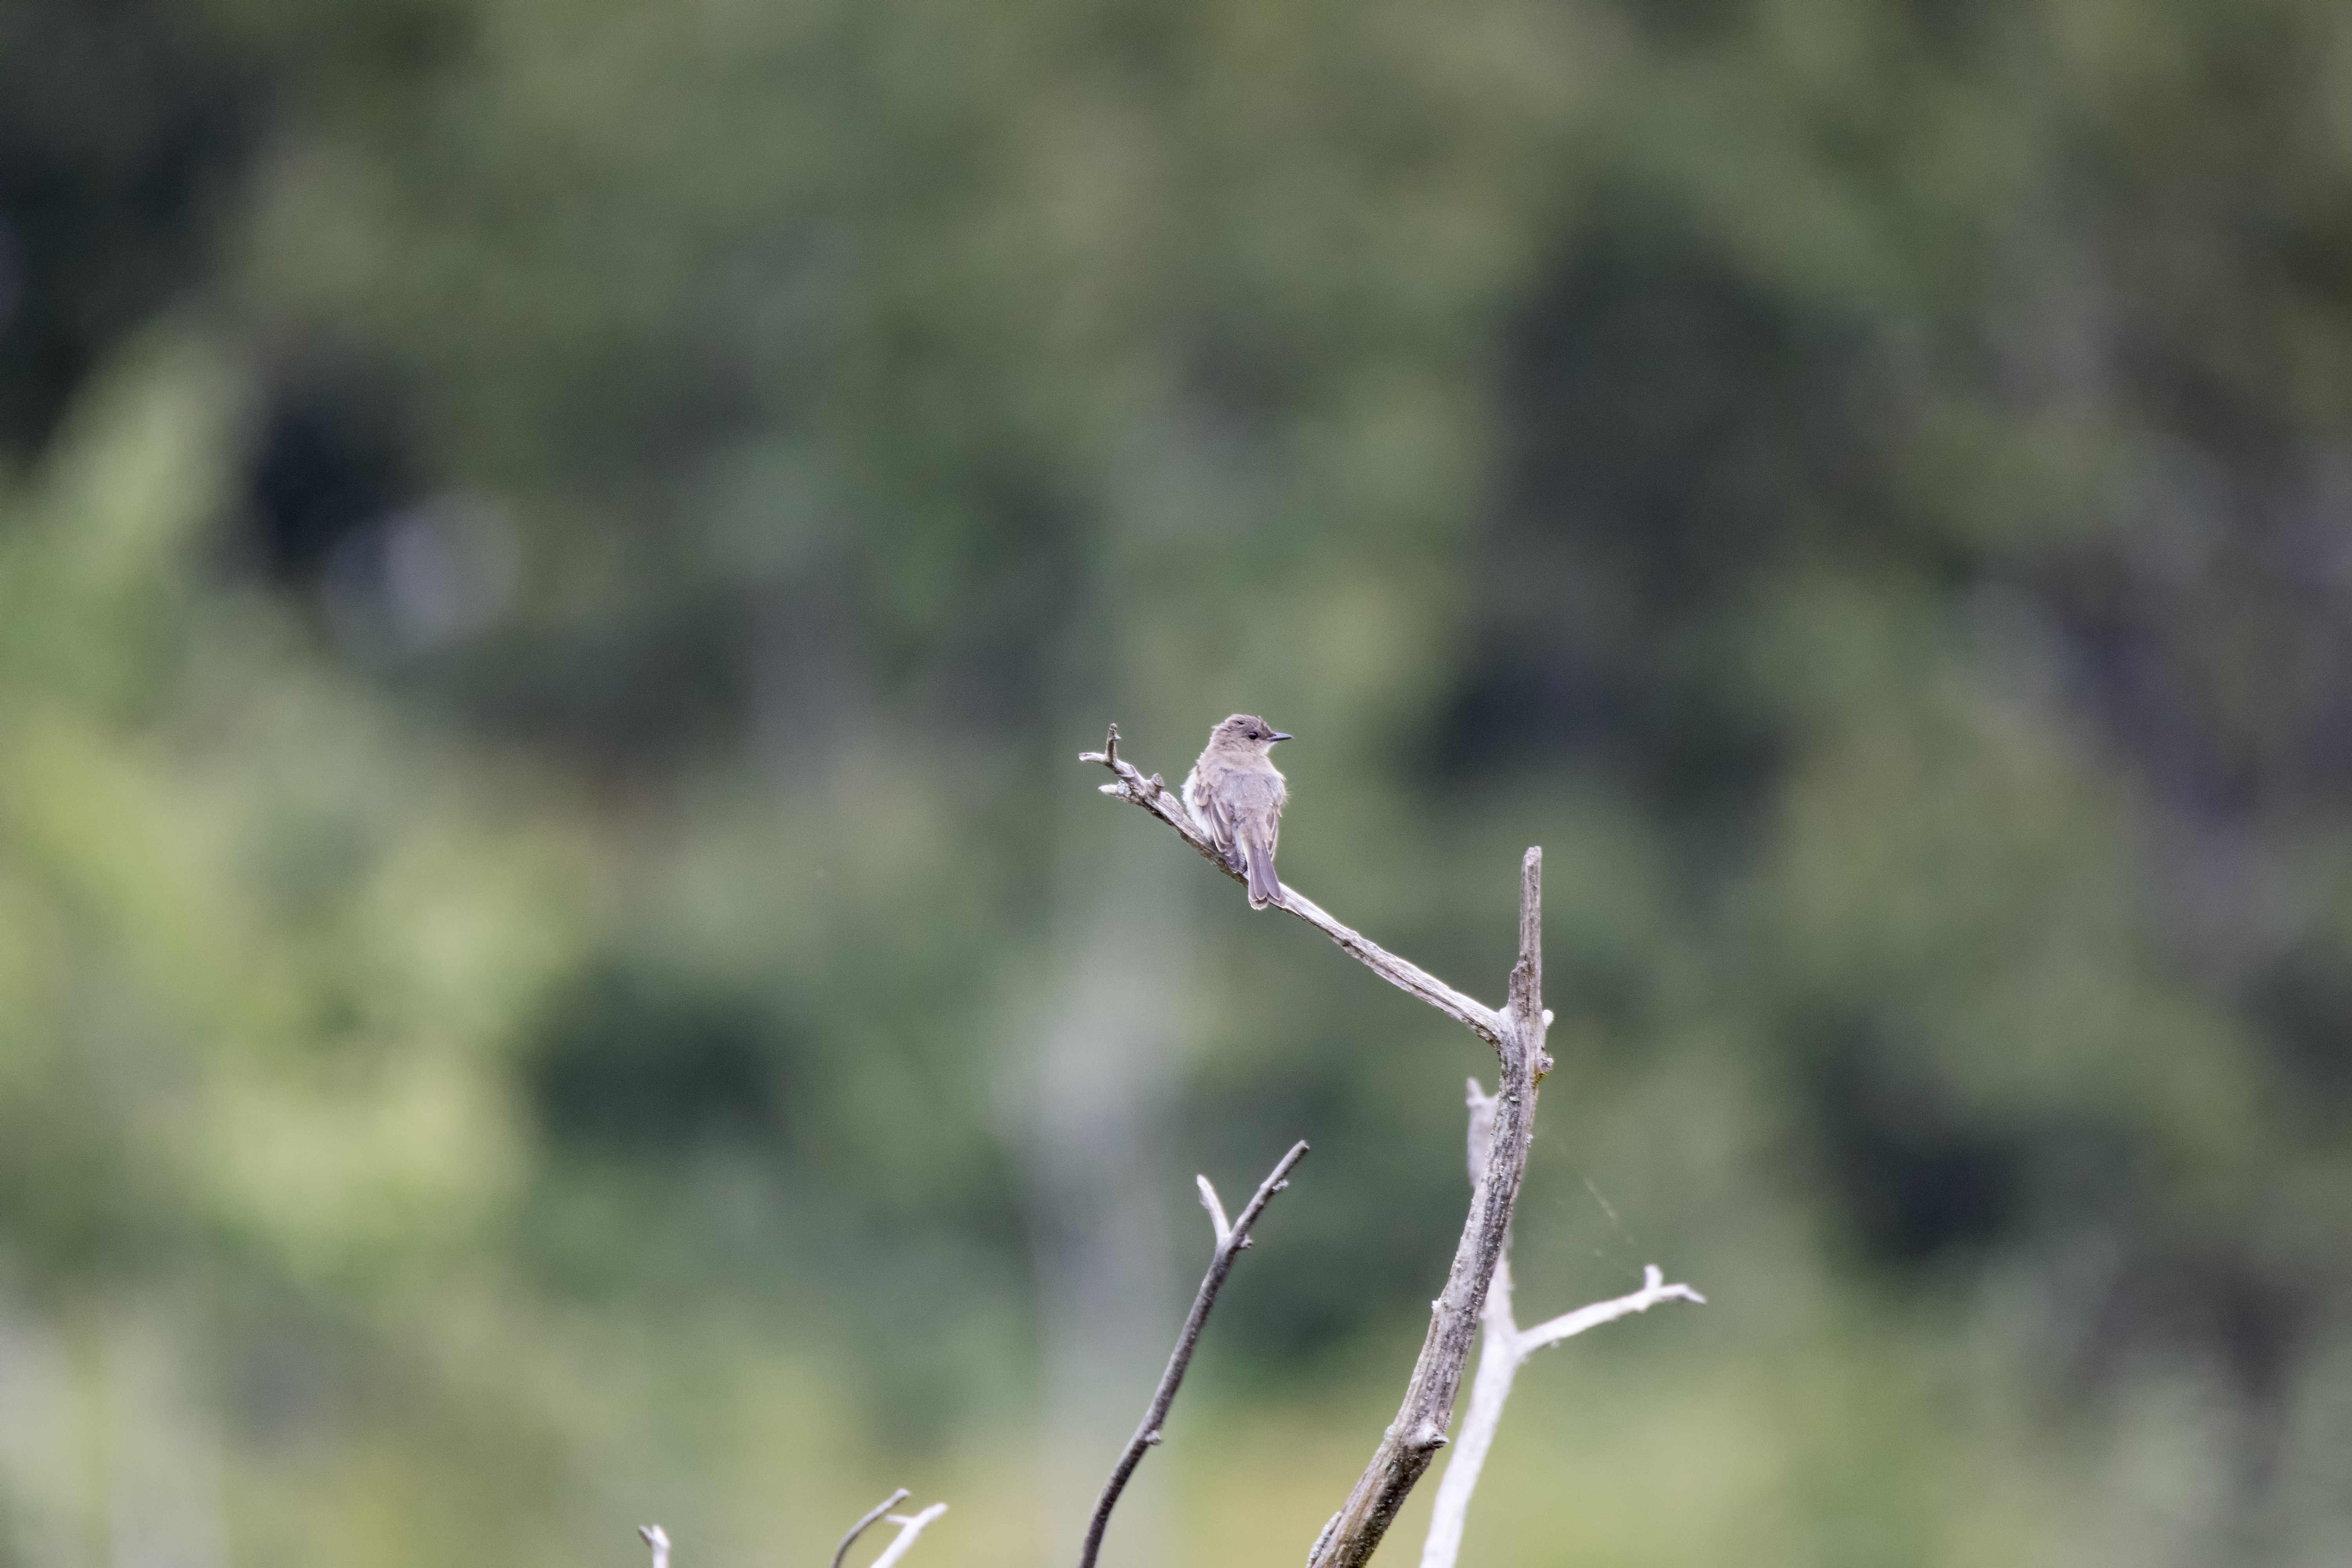
nature, grass, branch, bird, meadow, prairie, leaf, flower, green, insect, flora, fauna, invertebrate, close up, canada, eastern, quebec, sherbrooke, oiseau, moucherolle, phoebe, macro photography, ph bi, grass family, plant stem